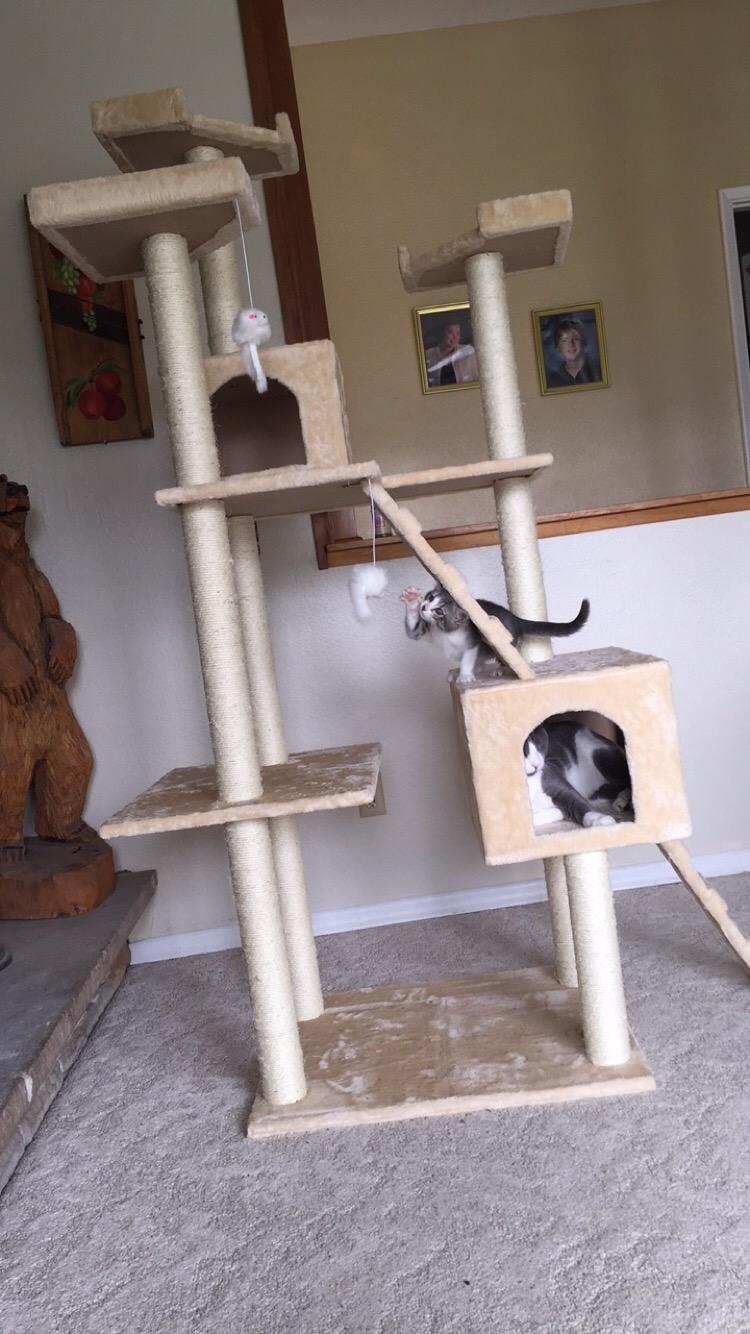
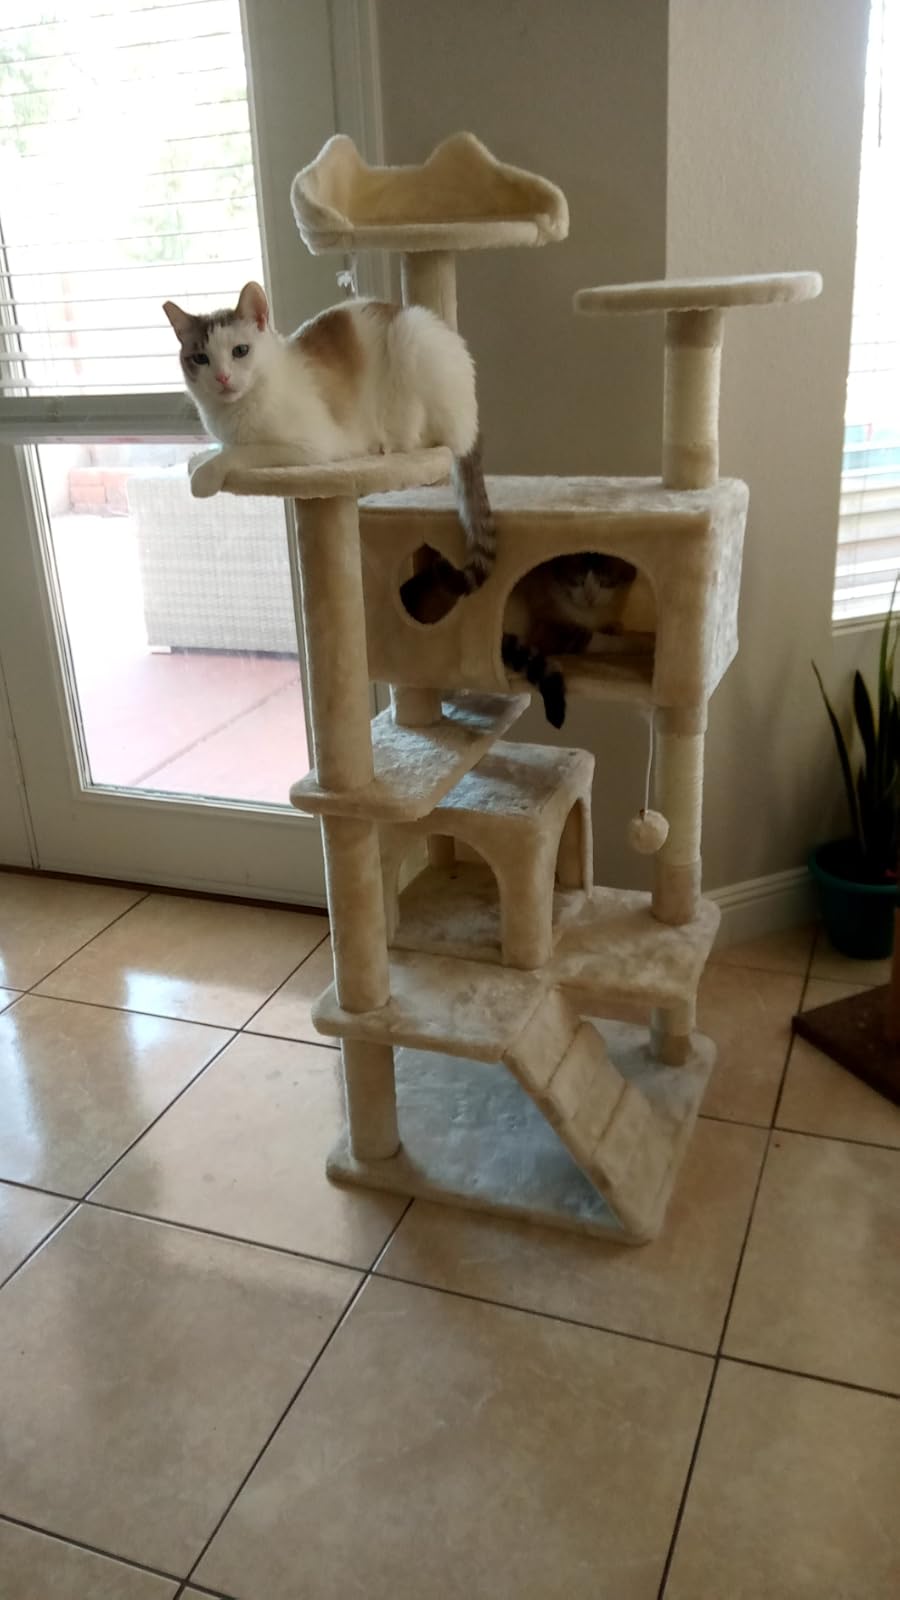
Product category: items_cat tree
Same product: no